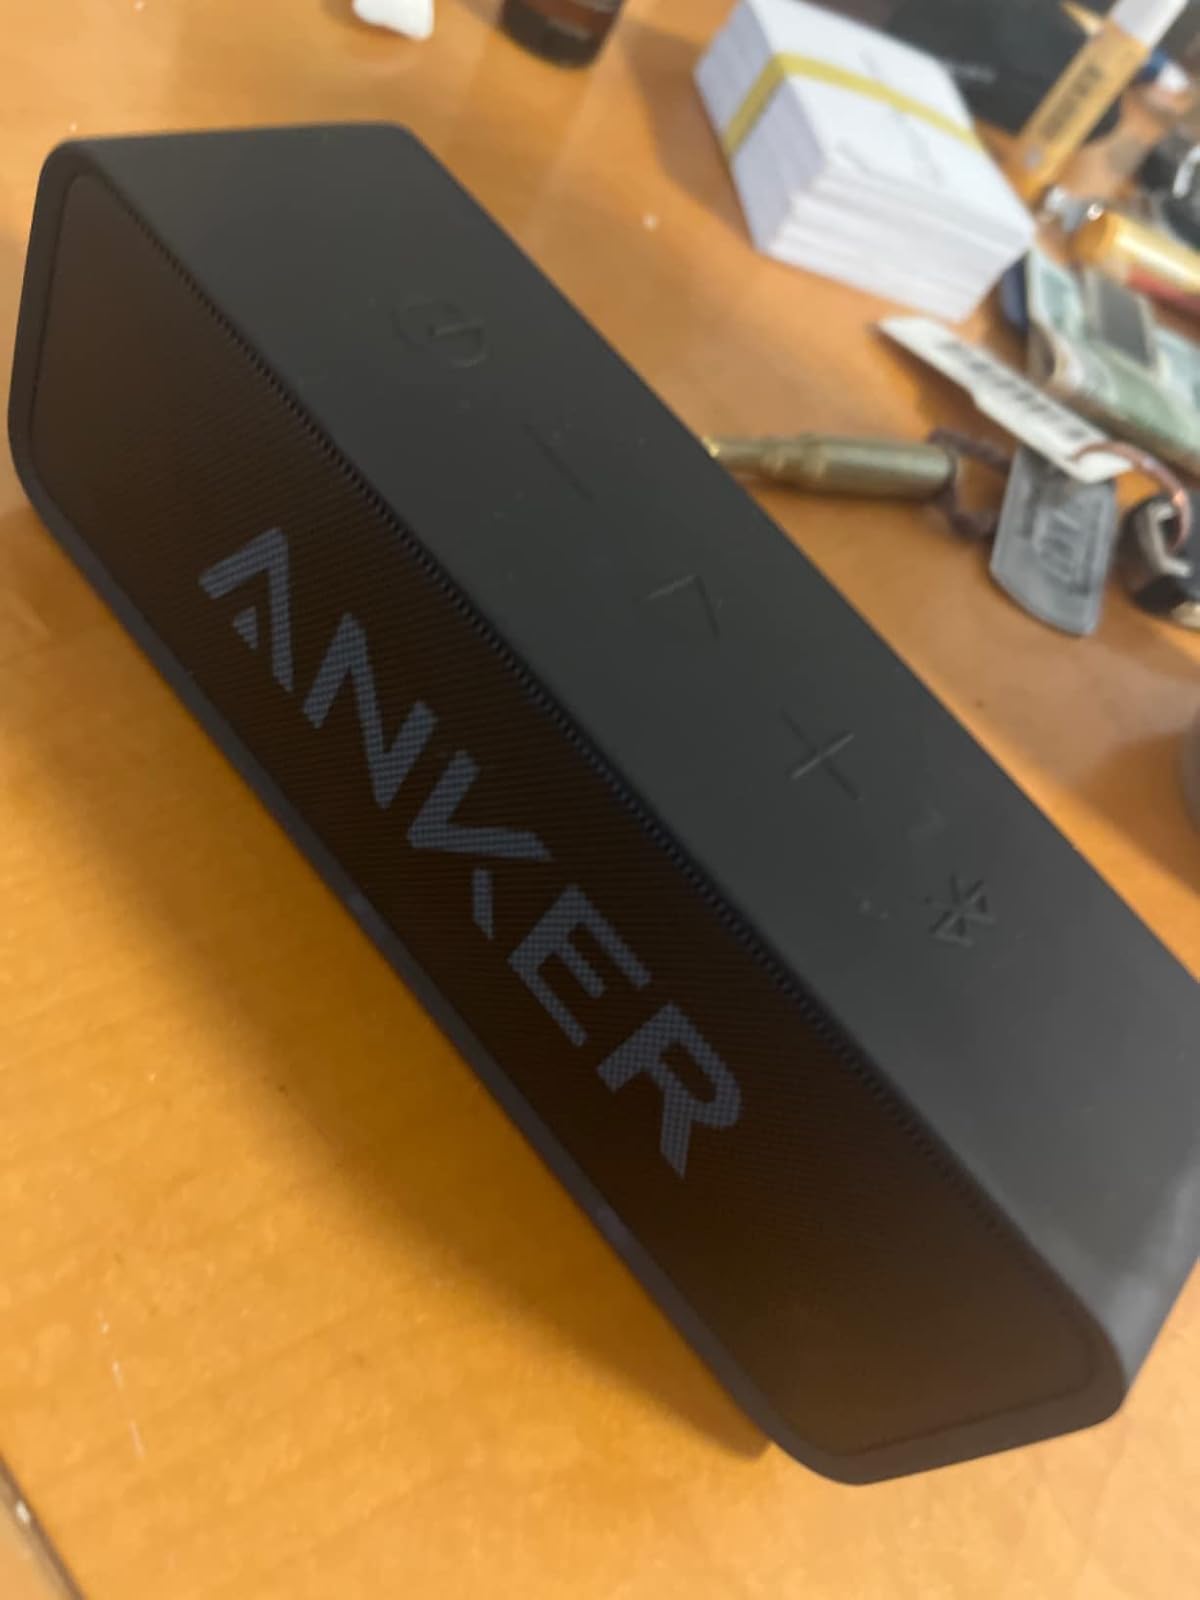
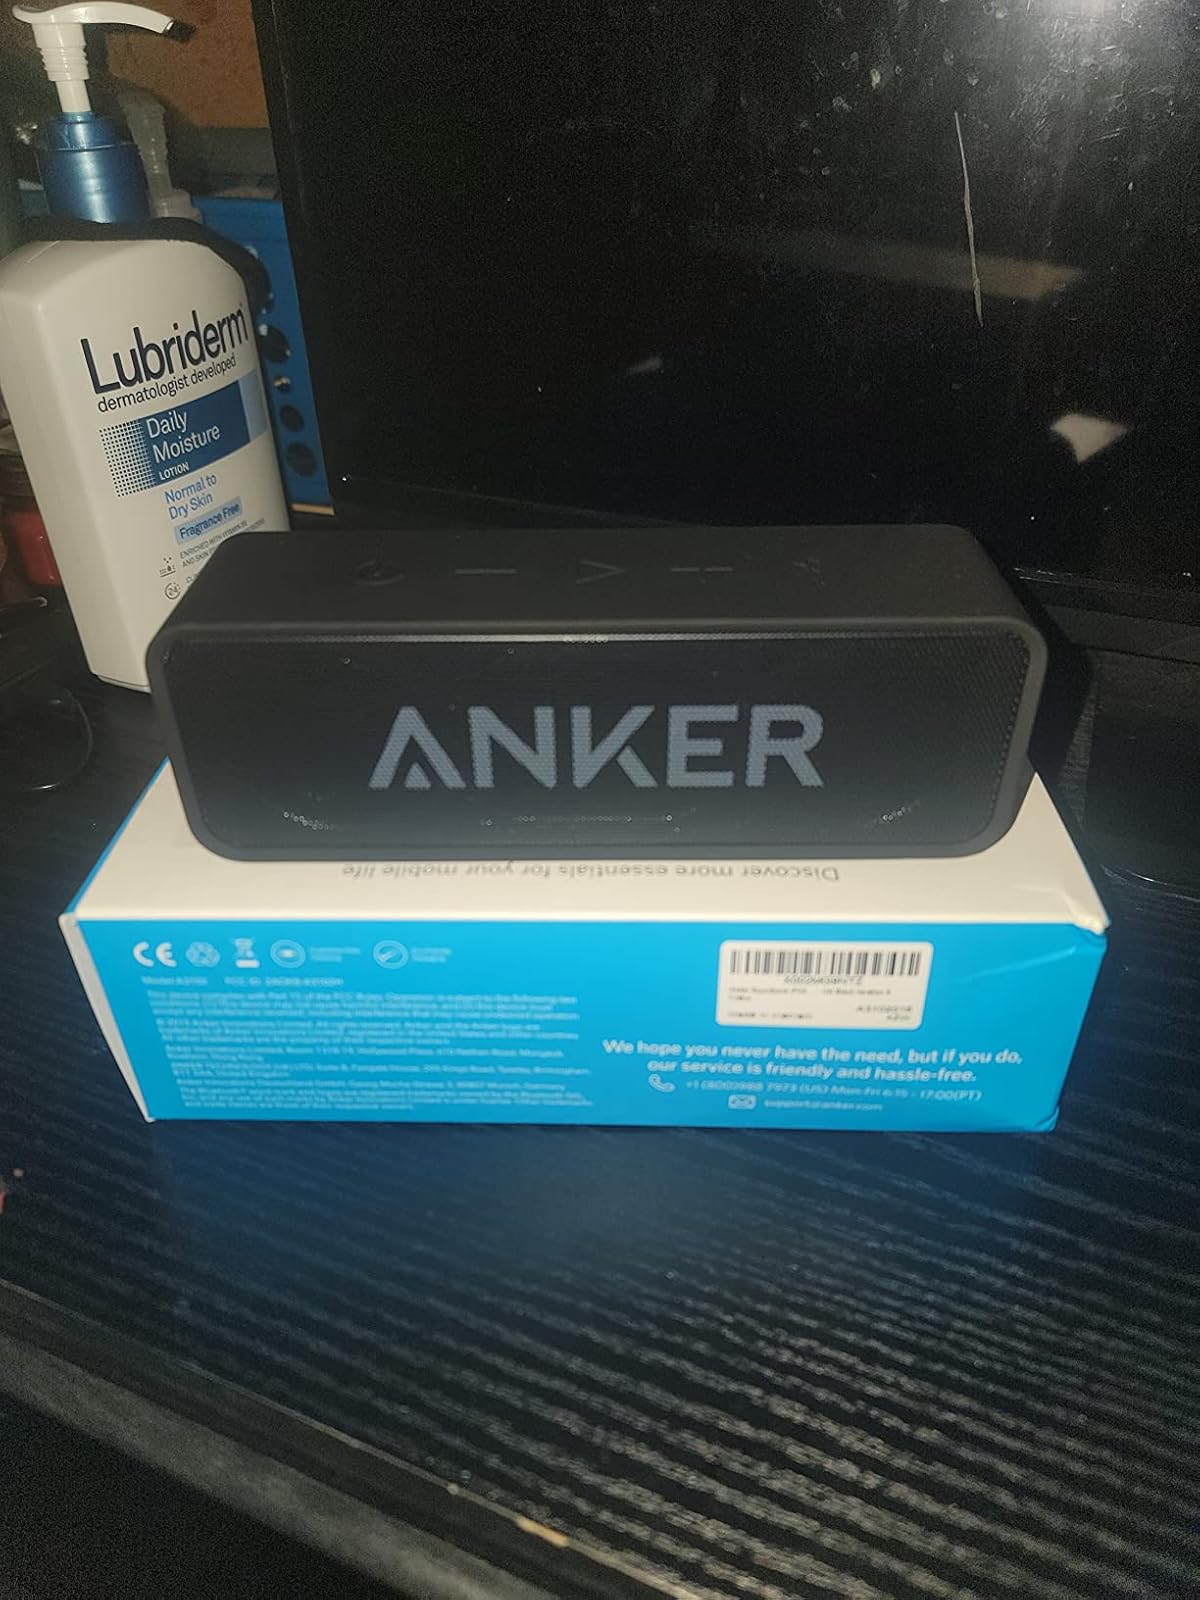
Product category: speaker
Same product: yes